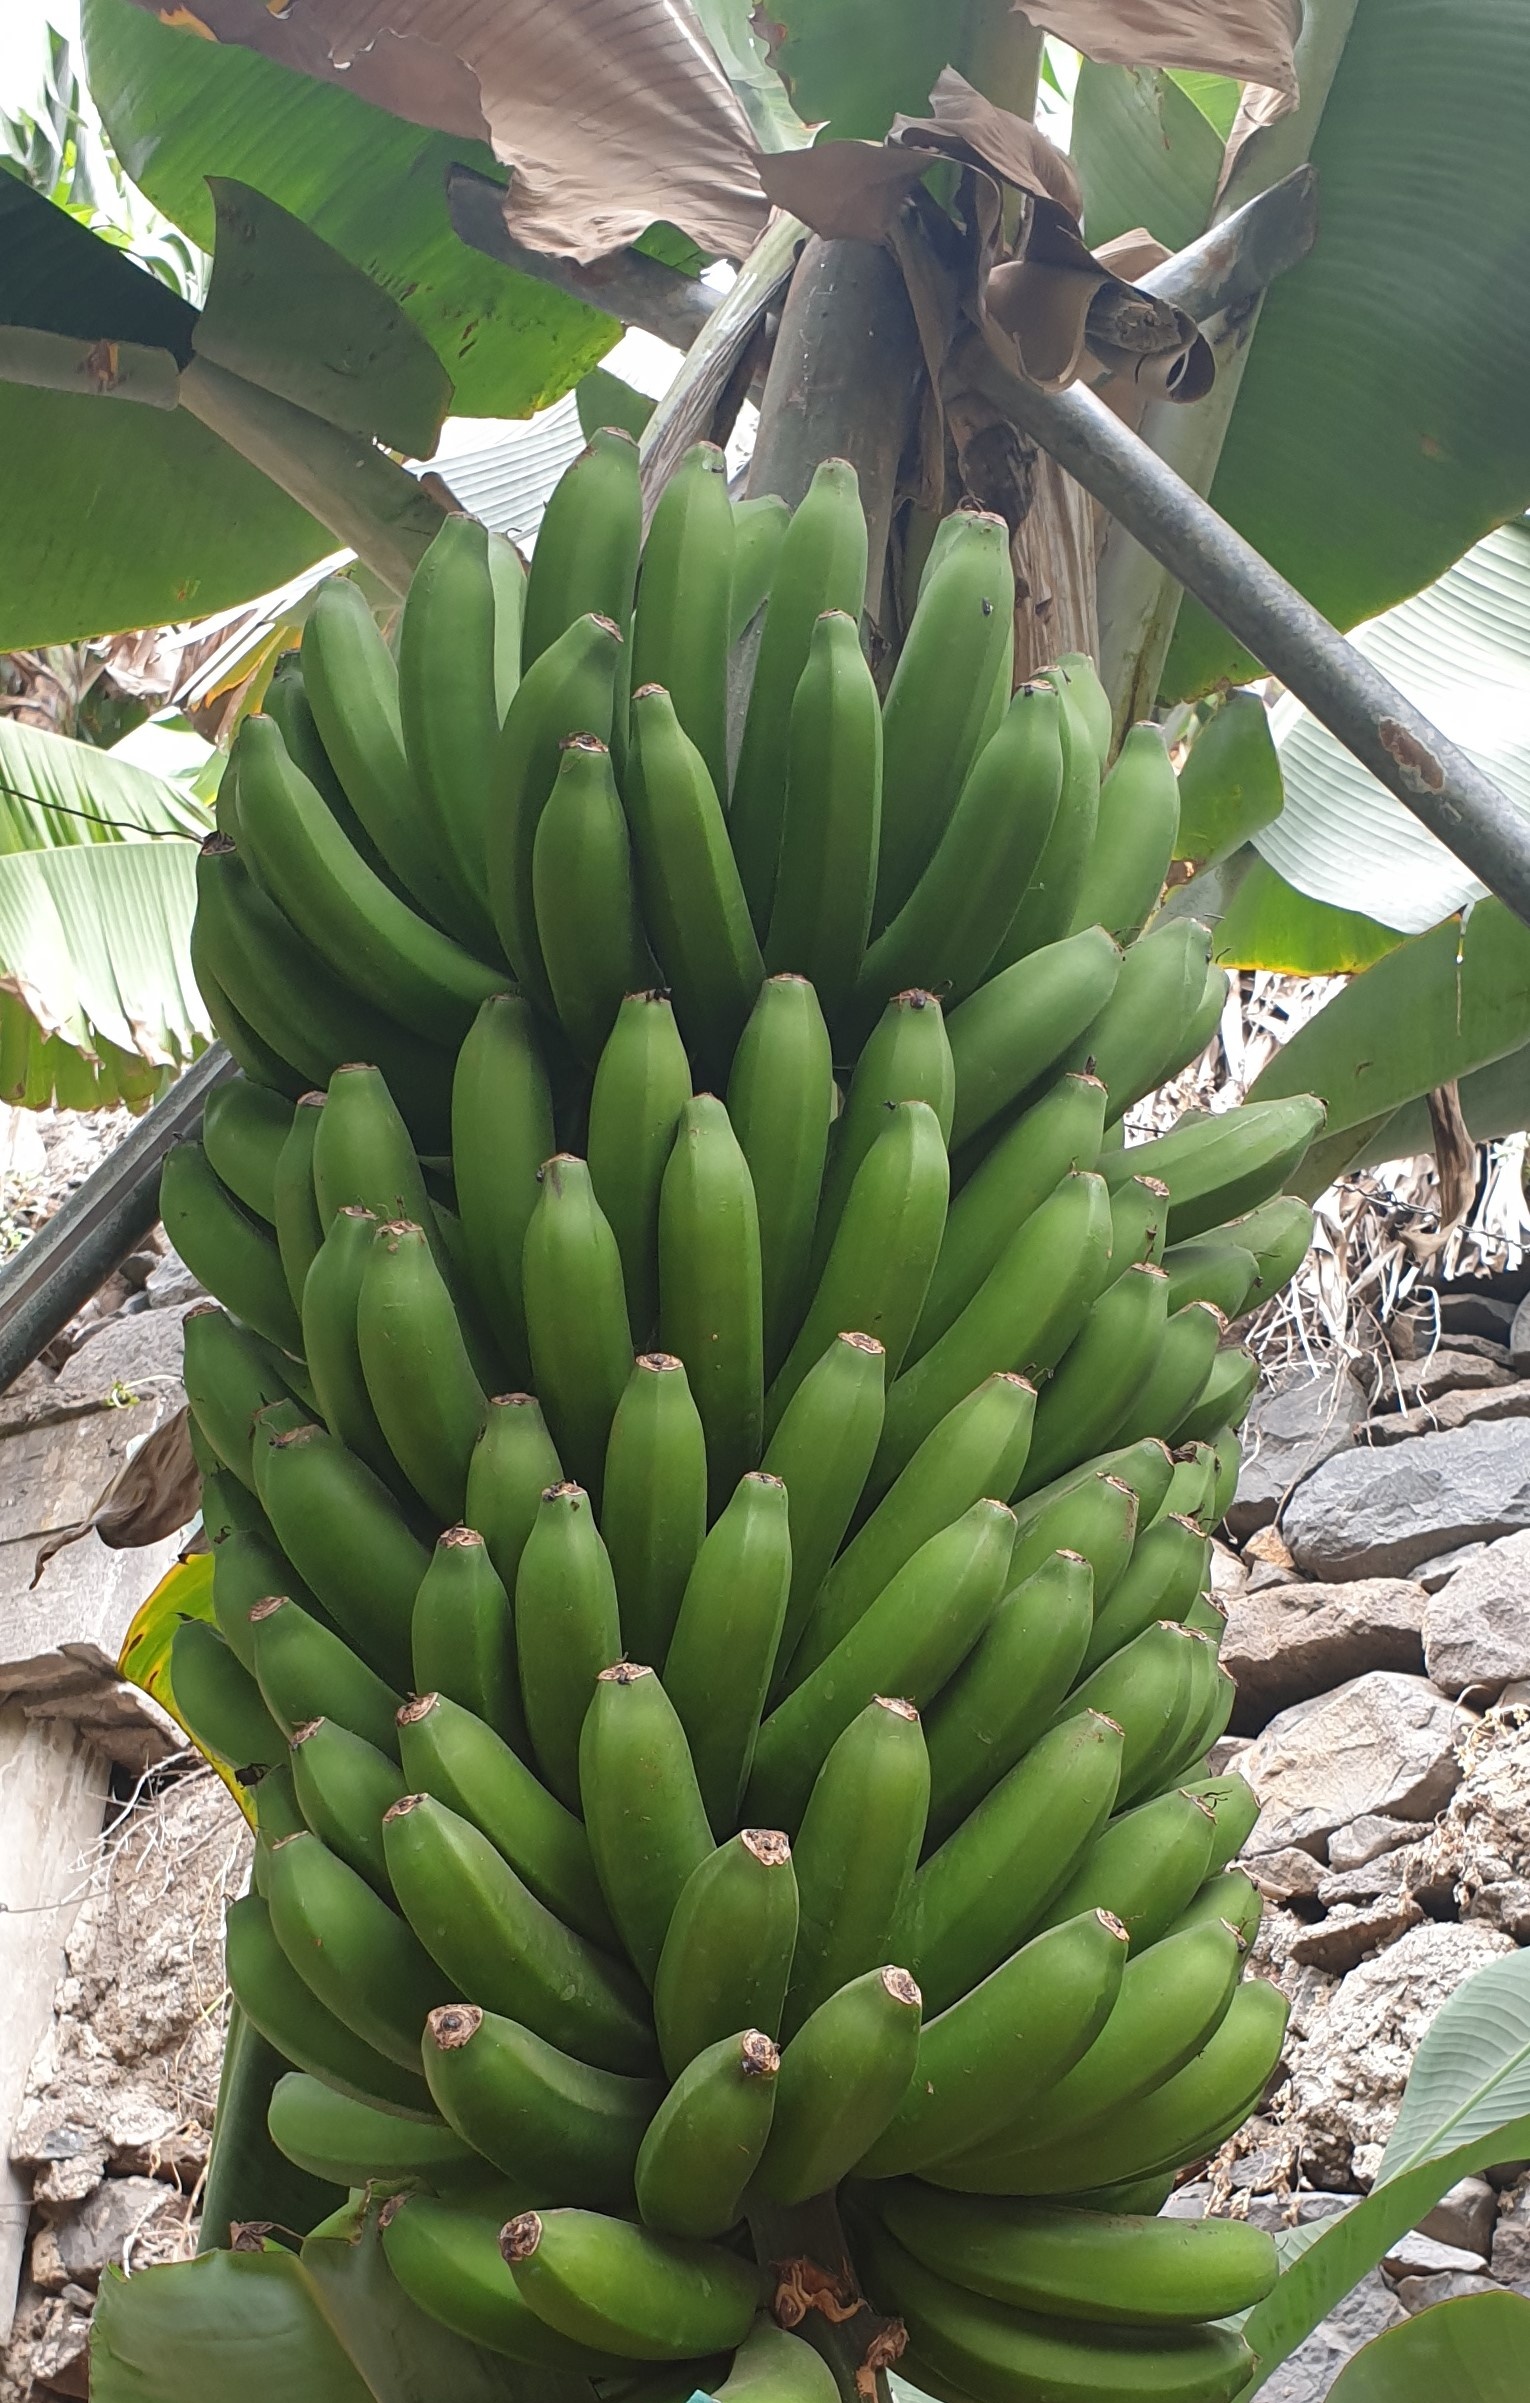
Label: Cut